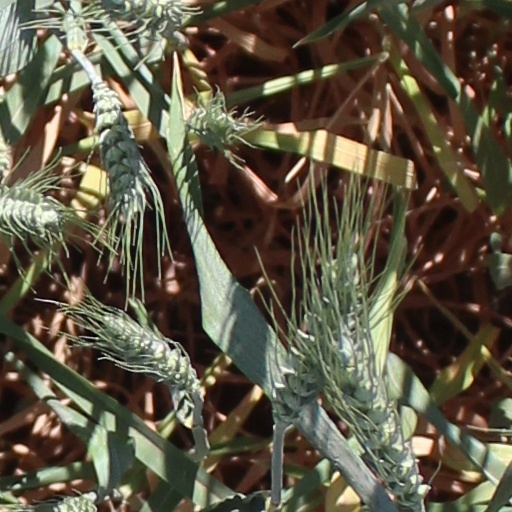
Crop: wheat